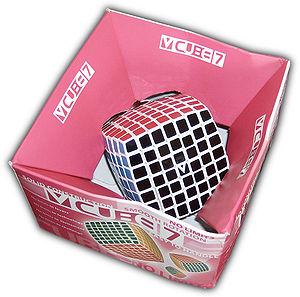
Le V-Cube 7 est une variante 7 × 7 × 7 du Rubik's cube comptant sept pièces par arête, soit 218 pièces. Il a été inventé par Panagiotis Verdes et est produit par sa compagnie, Verdes Innovations SA. Comme le 3 × 3 × 3 et le 5 × 5 × 5, le V-Cube 7 possède un centre fixe.